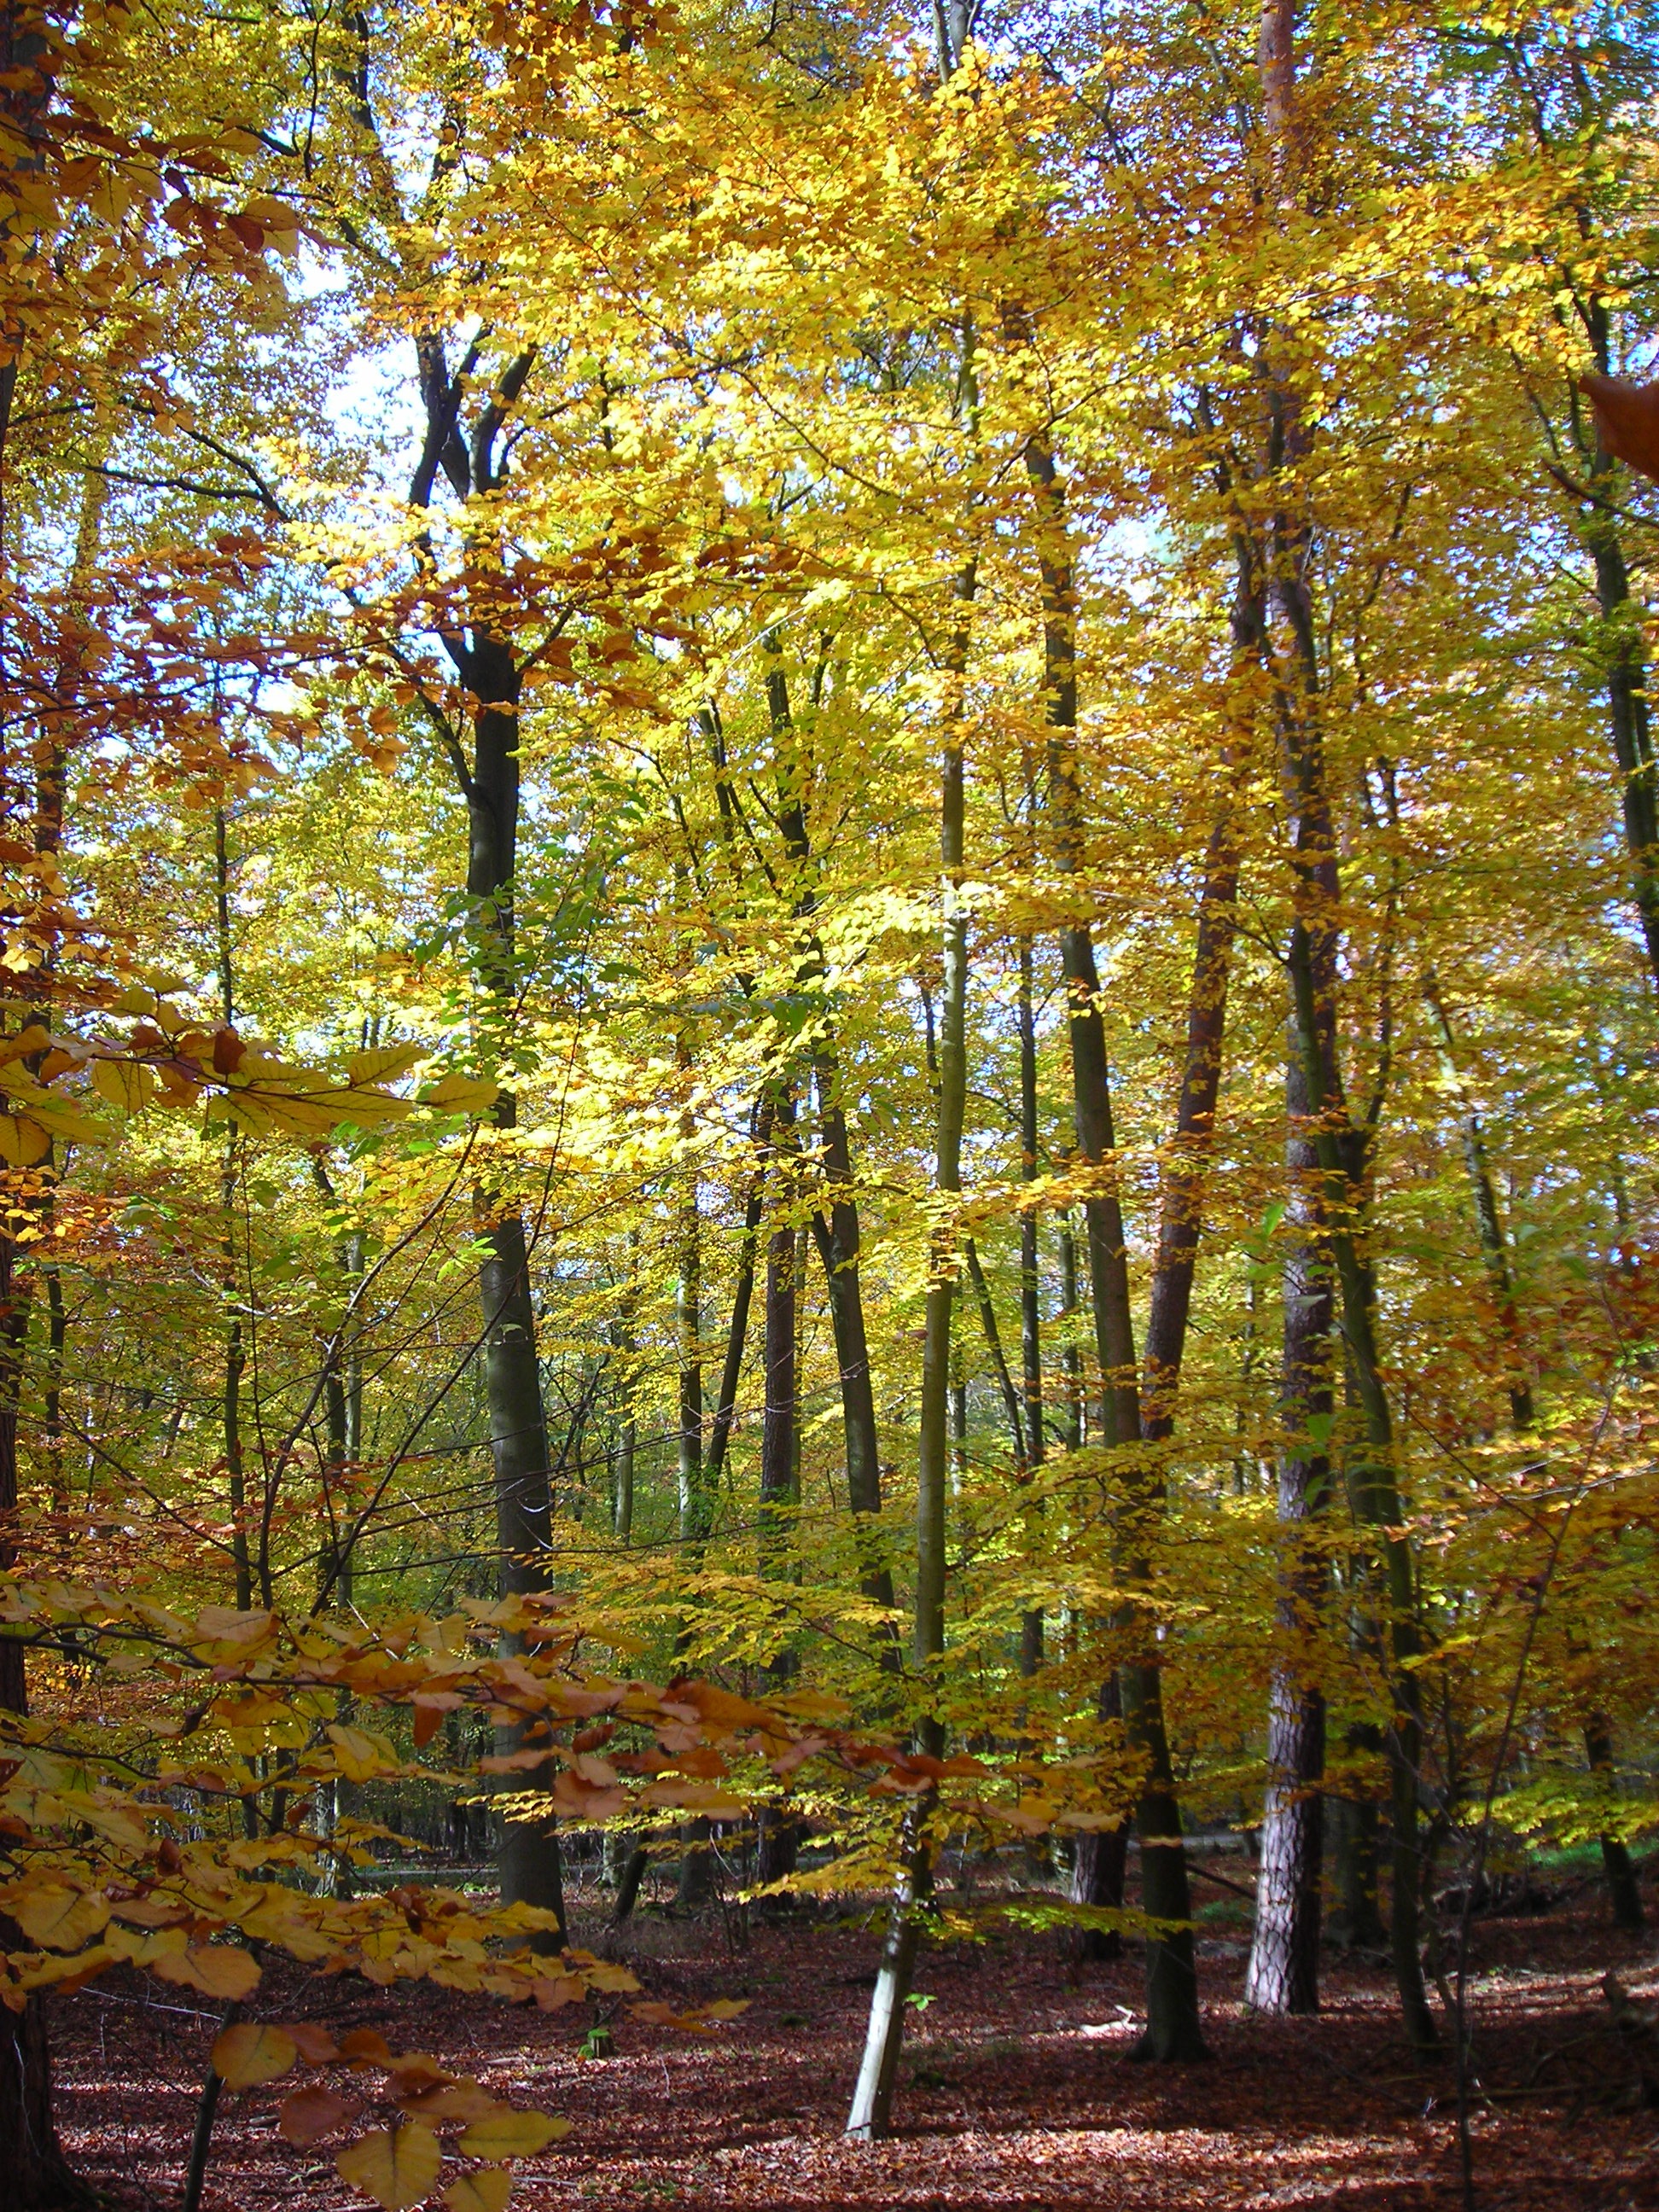
tree, forest, branch, plant, sunlight, leaf, golden, autumn, yellow, season, deciduous forest, bright, deciduous, grove, woodland, habitat, october, larch, ecosystem, wooden wall, biome, old growth forest, natural environment, woody plant, temperate broadleaf and mixed forest, temperate coniferous forest, land plant